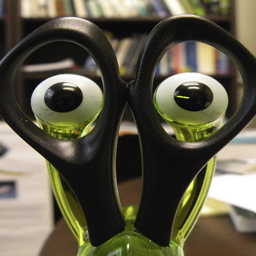
scissors made to look like a creature with eyes.
A pair of scissors with a goofy decoration
A pair of scissors with fake plastic eyeballs attached to them.
A pair of scissors made to look like peering eyes.
scissors sitting in a case to make it look like it has eyes